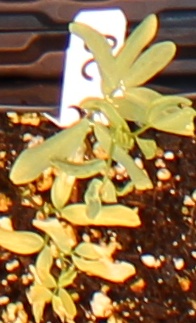
Label: Lentil